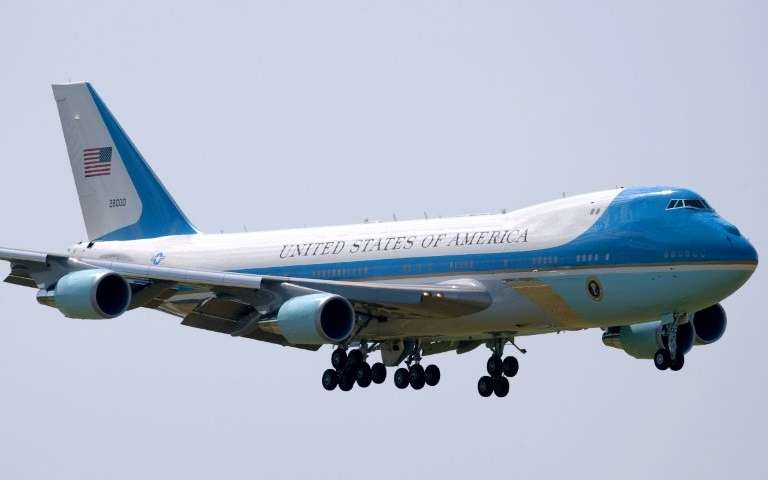
Vehicle type: Planes